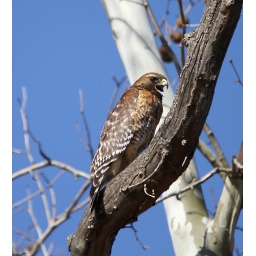
Two hawks were calling to each other and I was standing practically under the tree where this one was perched.